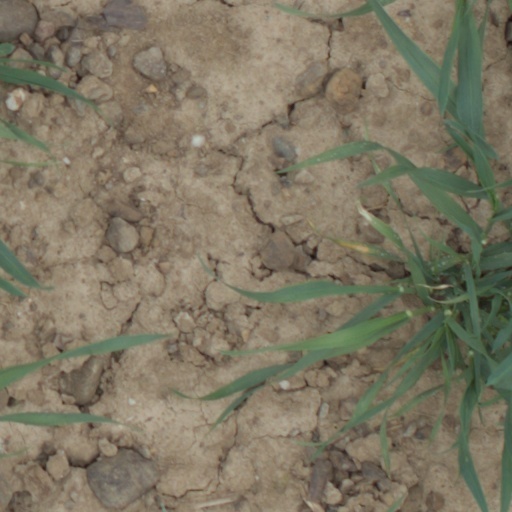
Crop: wheat